List of World Championship Wrestling attendance records

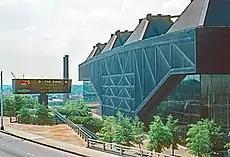
The Omni, one of the most popular wrestling venues in Southeastern U.S. during the "Territory-era", set a number of attendance records in the 1980s and 1990s. Arn Anderson has called The Omni the equivalent of Madison Square Garden for Southern wrestling fans.

The following is a list of World Championship Wrestling attendance records. Founded as Jim Crockett Promotions (JCP) in 1931, it was one of the first professional wrestling promotions in the United States. Upon joining the National Wrestling Alliance (NWA) in 1951, the Crockett family controlled the NWA's "Mid-Atlantic wrestling territory" which included the Carolinas and Virginia, and was long regarded as one of the organization's most powerful members. Jim Crockett Jr. became the face of the NWA as he battled Vince McMahon's World Wrestling Federation (WWF) during the 1980s wrestling boom but was ultimately forced into bankruptcy.